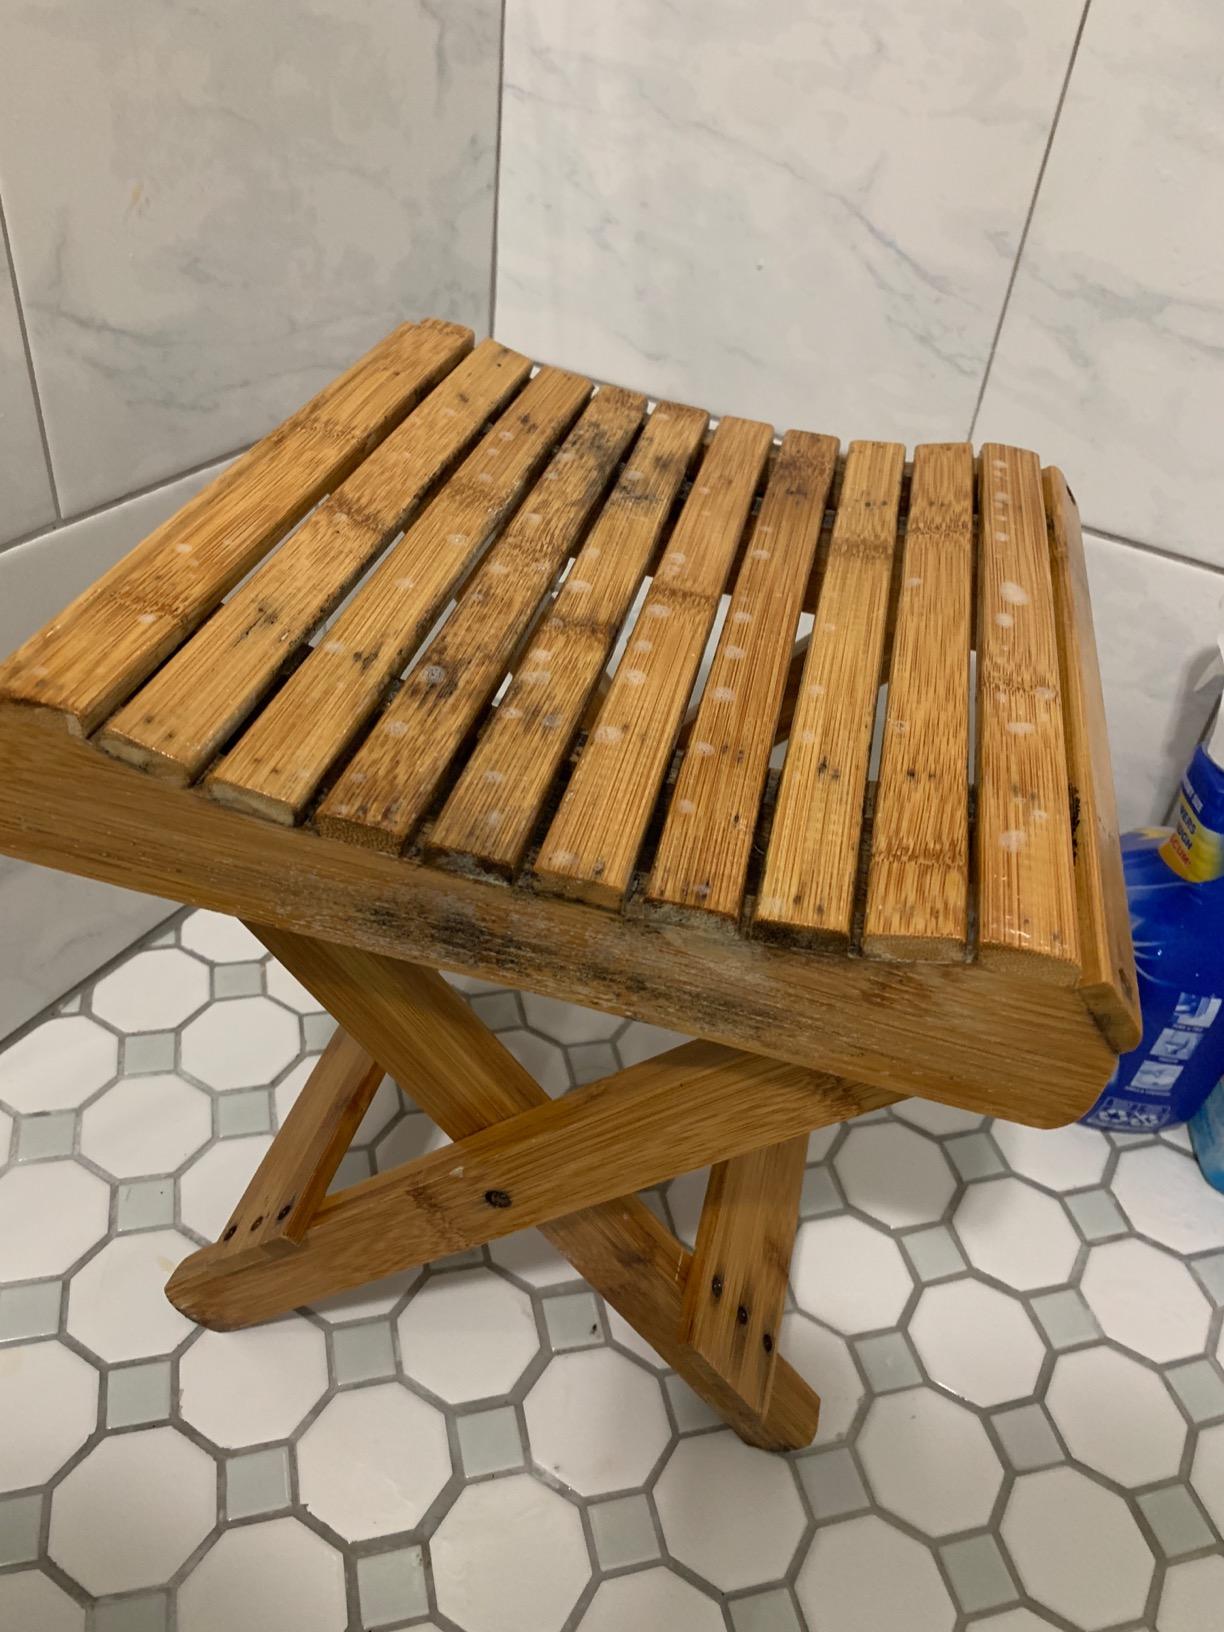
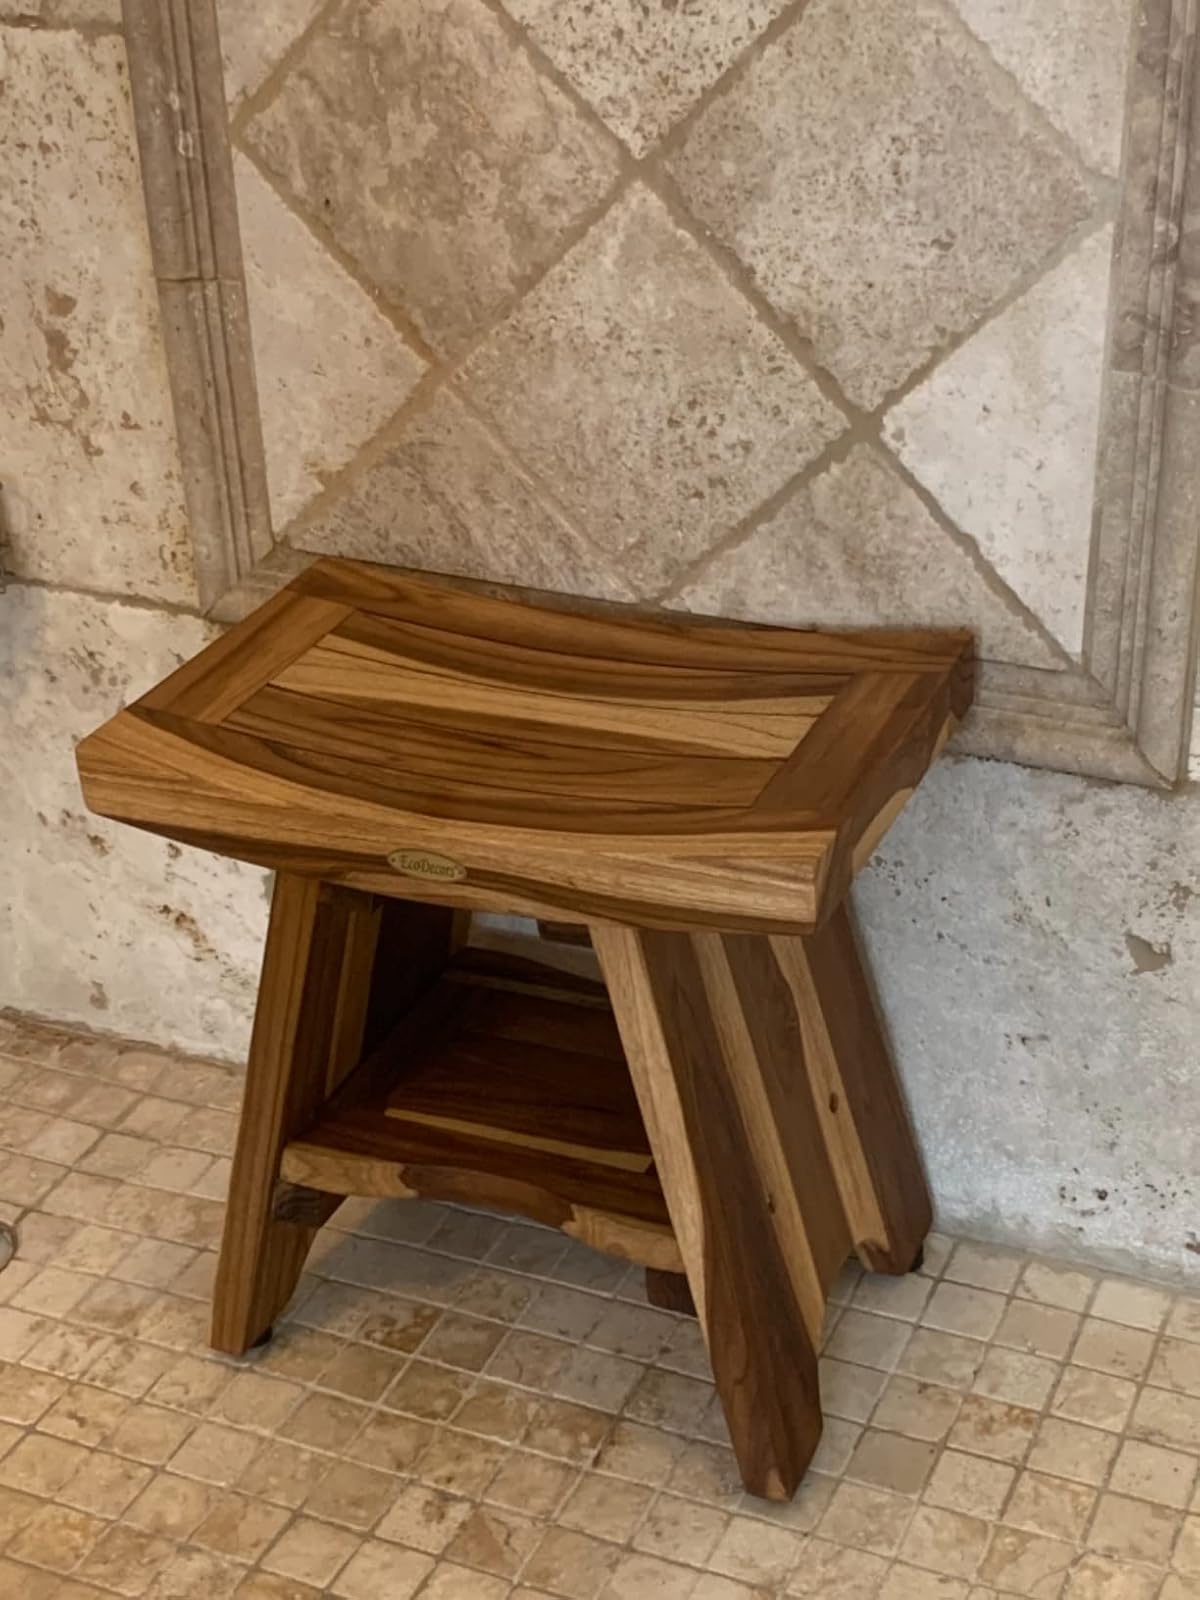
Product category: stool
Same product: no